Marcel Léger

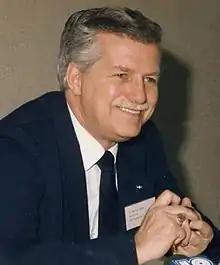

Marcel Léger (June 8, 1930 – February 5, 1993) was a Canadian politician, and a supporter of Quebec sovereignty. He also founded the Canadian polling firm that became Léger Marketing.